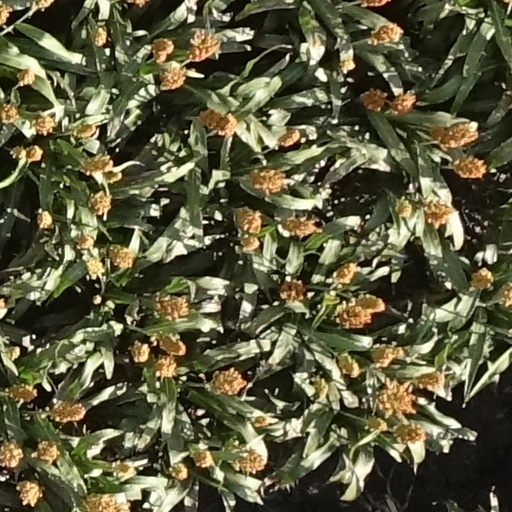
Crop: sorghum